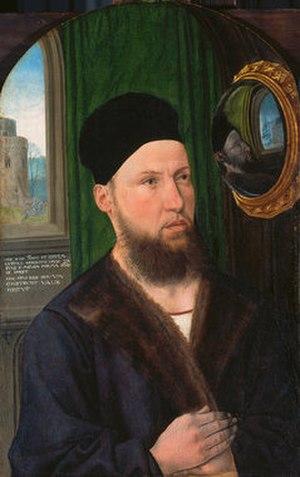
Le Maître du Retable d'Aix-la-Chapelle est un peintre anonyme du gothique tardif, actif à Cologne entre 1495 et 1520 ou entre 1480 et 1520 selon les spécialistes. Il porte son nom de convention d'après son œuvre maîtresse, le retable d'Aix-la-Chapelle, conservée au Trésor de la cathédrale d'Aix-la-Chapelle, un musée réputé à Aix-la-Chapelle.